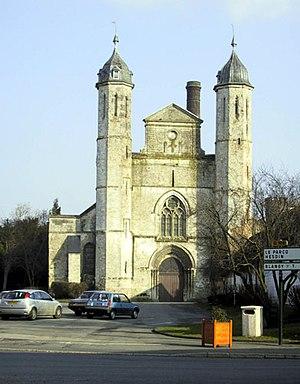
Auchy-lès-Hesdin est une commune française située dans le département du Pas-de-Calais en région Hauts-de-France.